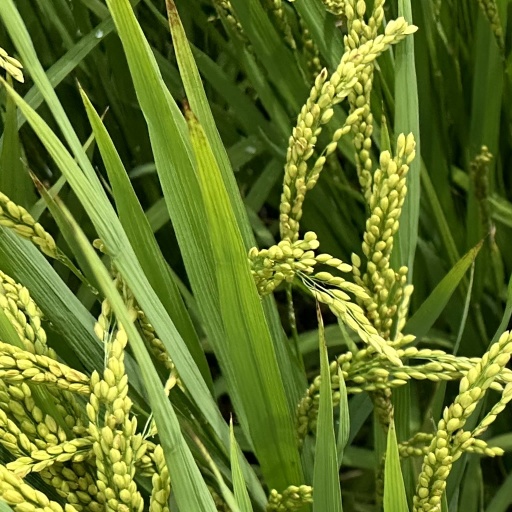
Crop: rice